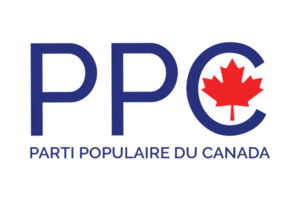
Logo du Parti populaire du Canada
Le Parti populaire du Canada est un parti politique fédéral de droite au Canada.